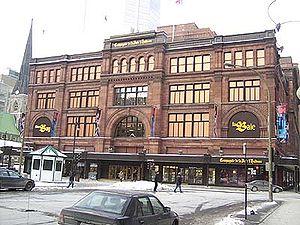
La Baie d'Hudson, anciennement et encore communément La Baie, est une chaîne de grands magasins canadiens qui vend tout type de produits vêtements, chaussures, bijouterie, lingerie, produits de beauté, etc.
Un grand magasin est un commerce de détail multispécialiste exploité par une société commerciale unique.
Henry Morgan, né à Saline le 14 novembre 1819 et mort à Montréal le 12 décembre 1893, est un homme d’affaires et marchand canadien.